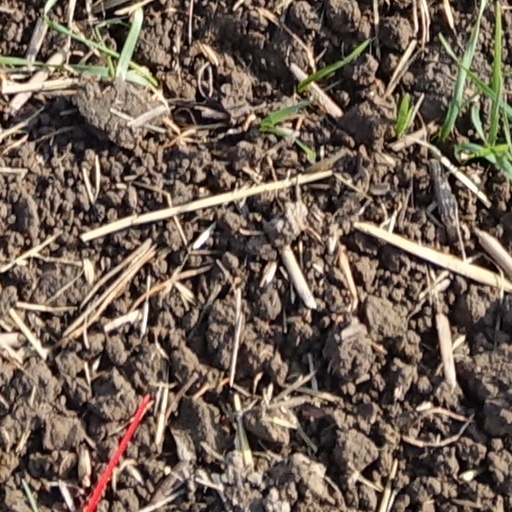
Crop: wheat